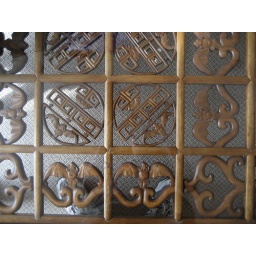
Cool design on the table in the beach house's living room